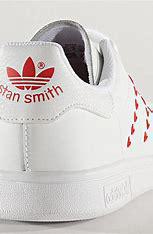
Brand: adidas
Model: Originals Stan Smith